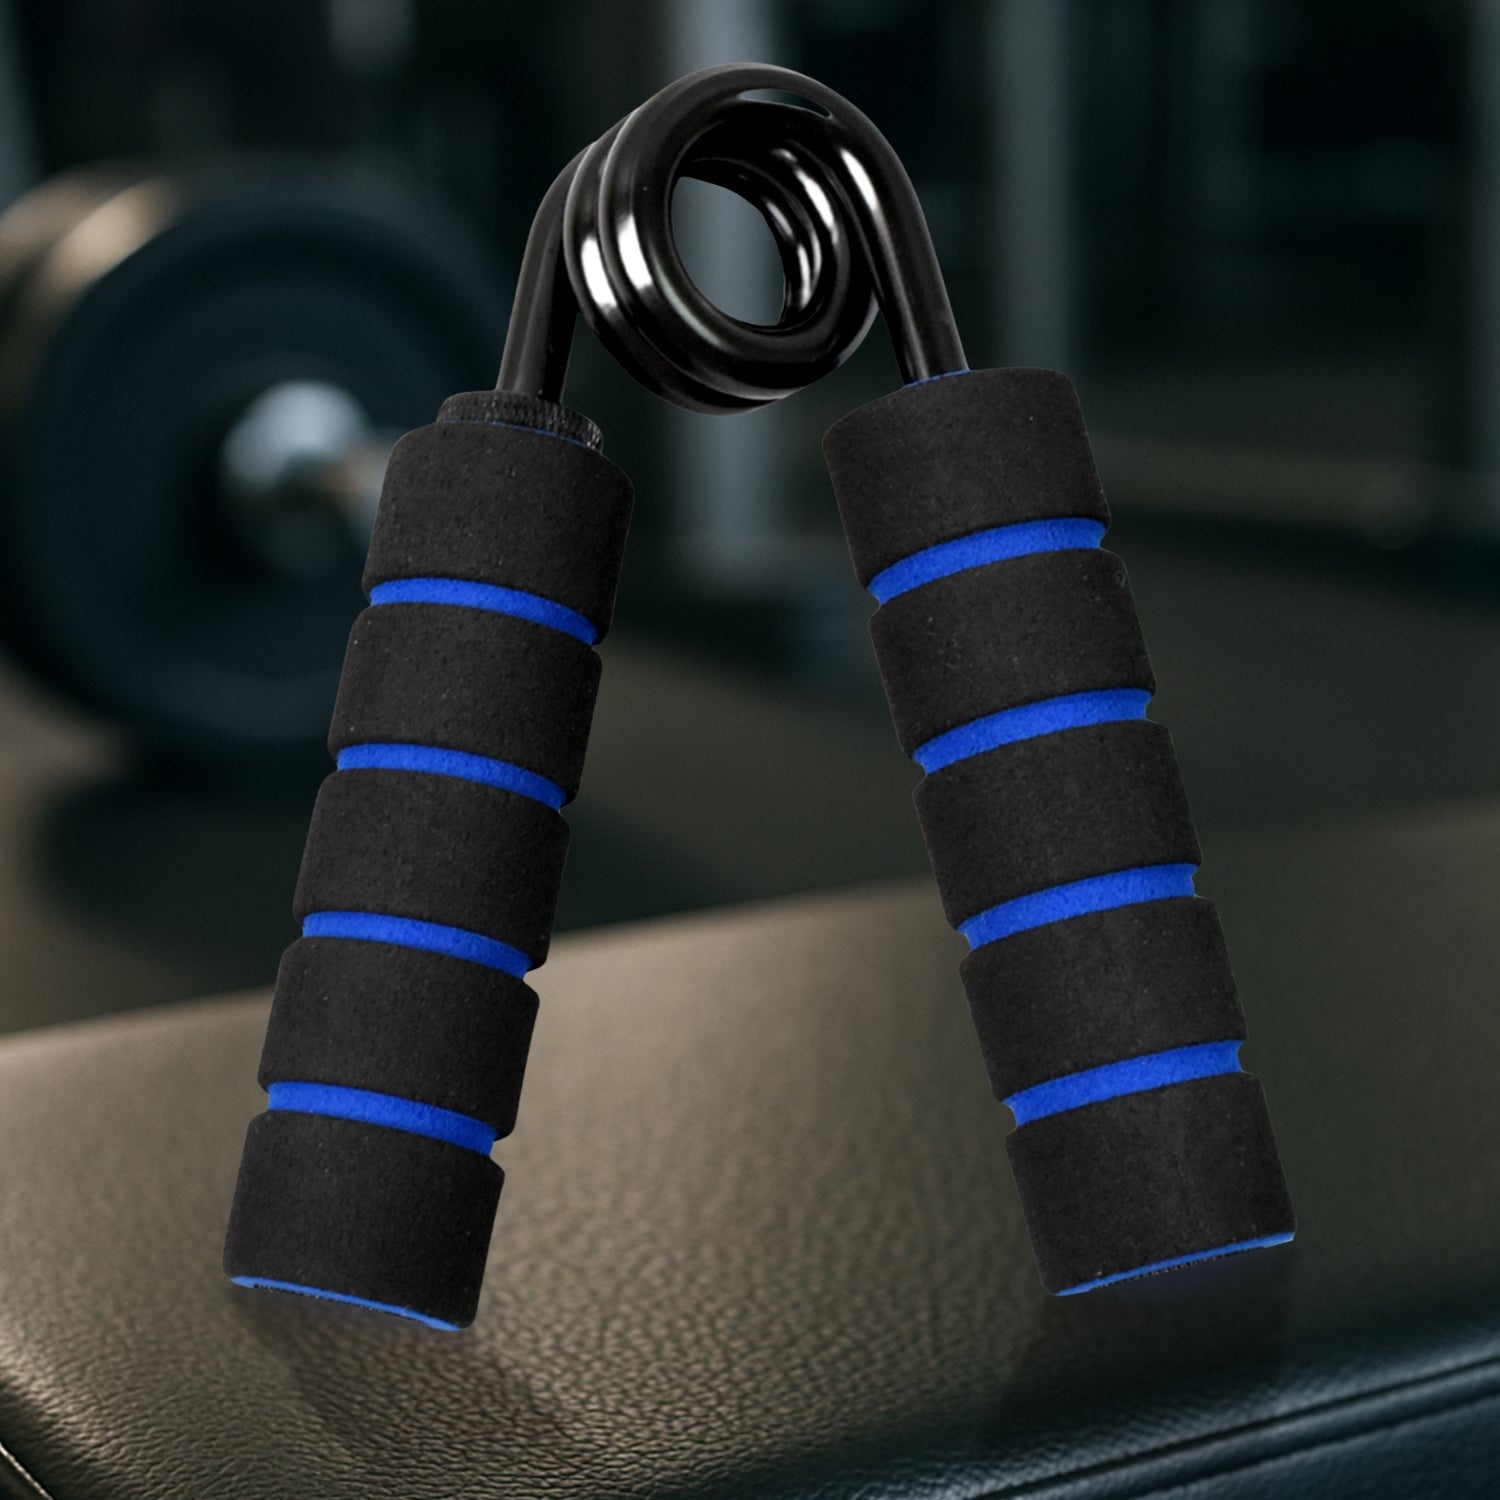
Hand Exerciser, Hand Gripper / Finger Strengthener (1 Pc / 250LB)
Hand Exerciser, Hand Gripper / Finger Strengthener (1 Pc / 250LB) Description :- The best and comfortable hand/finger strengthener training tool you need for gym workout / home exercise. Ergonomic Design with soft Foam Handle fits all hand size for men and women, and providing a maximum comfort grip and anti-slipping. Hand grip strengthener is ideal for improving strength, power, and speed in the wrists, fingers and forearms, ideal for athletes, musicians, rock climbers, golfers, and tennis players. Exercise the small muscles in your hands and arm that would otherwise be missed. Comfortable soft rubber non-slip grip and stainless steel enhanced spring Dimension:- Volu. Weight (Gm) :- 166 Product Weight (Gm) :- 252 Ship Weight (Gm) :- 252 Length (Cm) :- 15 Breadth (Cm) :- 13 Height (Cm) :- 4
Brand: SHINERS FOUNDATION
Category: Sporting Goods > Fitness & General Exercise Equipment > Hand Exercisers